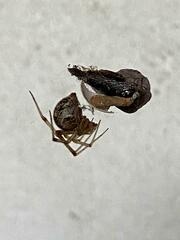
Species: Parasteatoda_tepidariorum